České Velenice

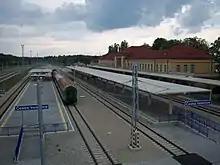
České Velenice railway station

České Velenice railway station is located of the international line Prague–Vienna and is the terminus of the line from České Budějovice. The town shares the railway and pedestrian border crossing with Gmünd in Austria.